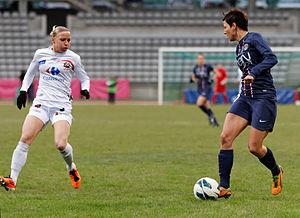
Linda Bresonik, née le 7 décembre 1983 à Essen, est une footballeuse allemande évoluant au poste de milieu de terrain. Internationale allemande de 2001 à 2014, elle évolue au Paris Saint-Germain.